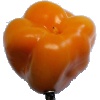
Label: yellow_pepper